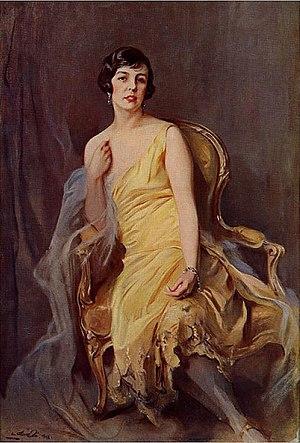
La princesse Charlotte Grimaldi de Monaco, duchesse de Valentinois, née Charlotte Louise Juliette de Monaco à Constantine le 30 septembre 1898 et morte dans le 16ᵉ arrondissement de Paris le 16 novembre 1977, est un membre de la famille princière monégasque, fille naturelle de Louis II de Monaco et de Marie-Juliette Louvet, et la mère du prince Rainier III. De 1922 à 1944, elle fut princesse héréditaire en titre de Monaco, jusqu'à sa renonciation à la couronne au profit de son fils.